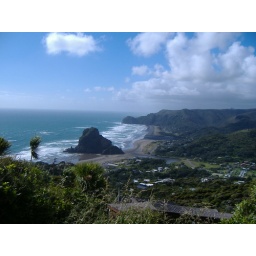
piha beach with lions rock in middle of sand